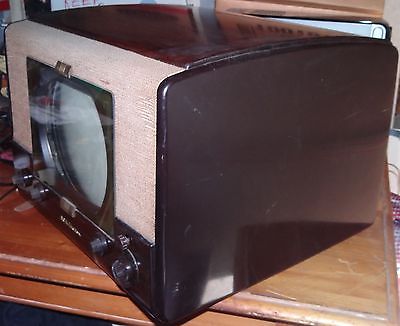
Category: table